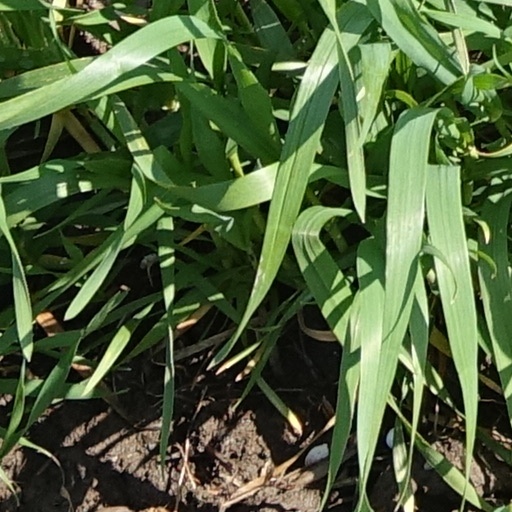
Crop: wheat